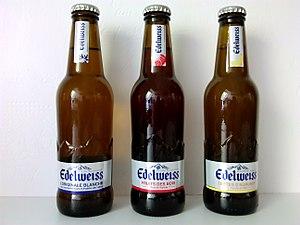
Bouteilles de bière Edelweiss, originale, fruits des bois et zestes d'agrumes.
Edelweiss est une marque de bière blanche appartenant au groupe Heineken.